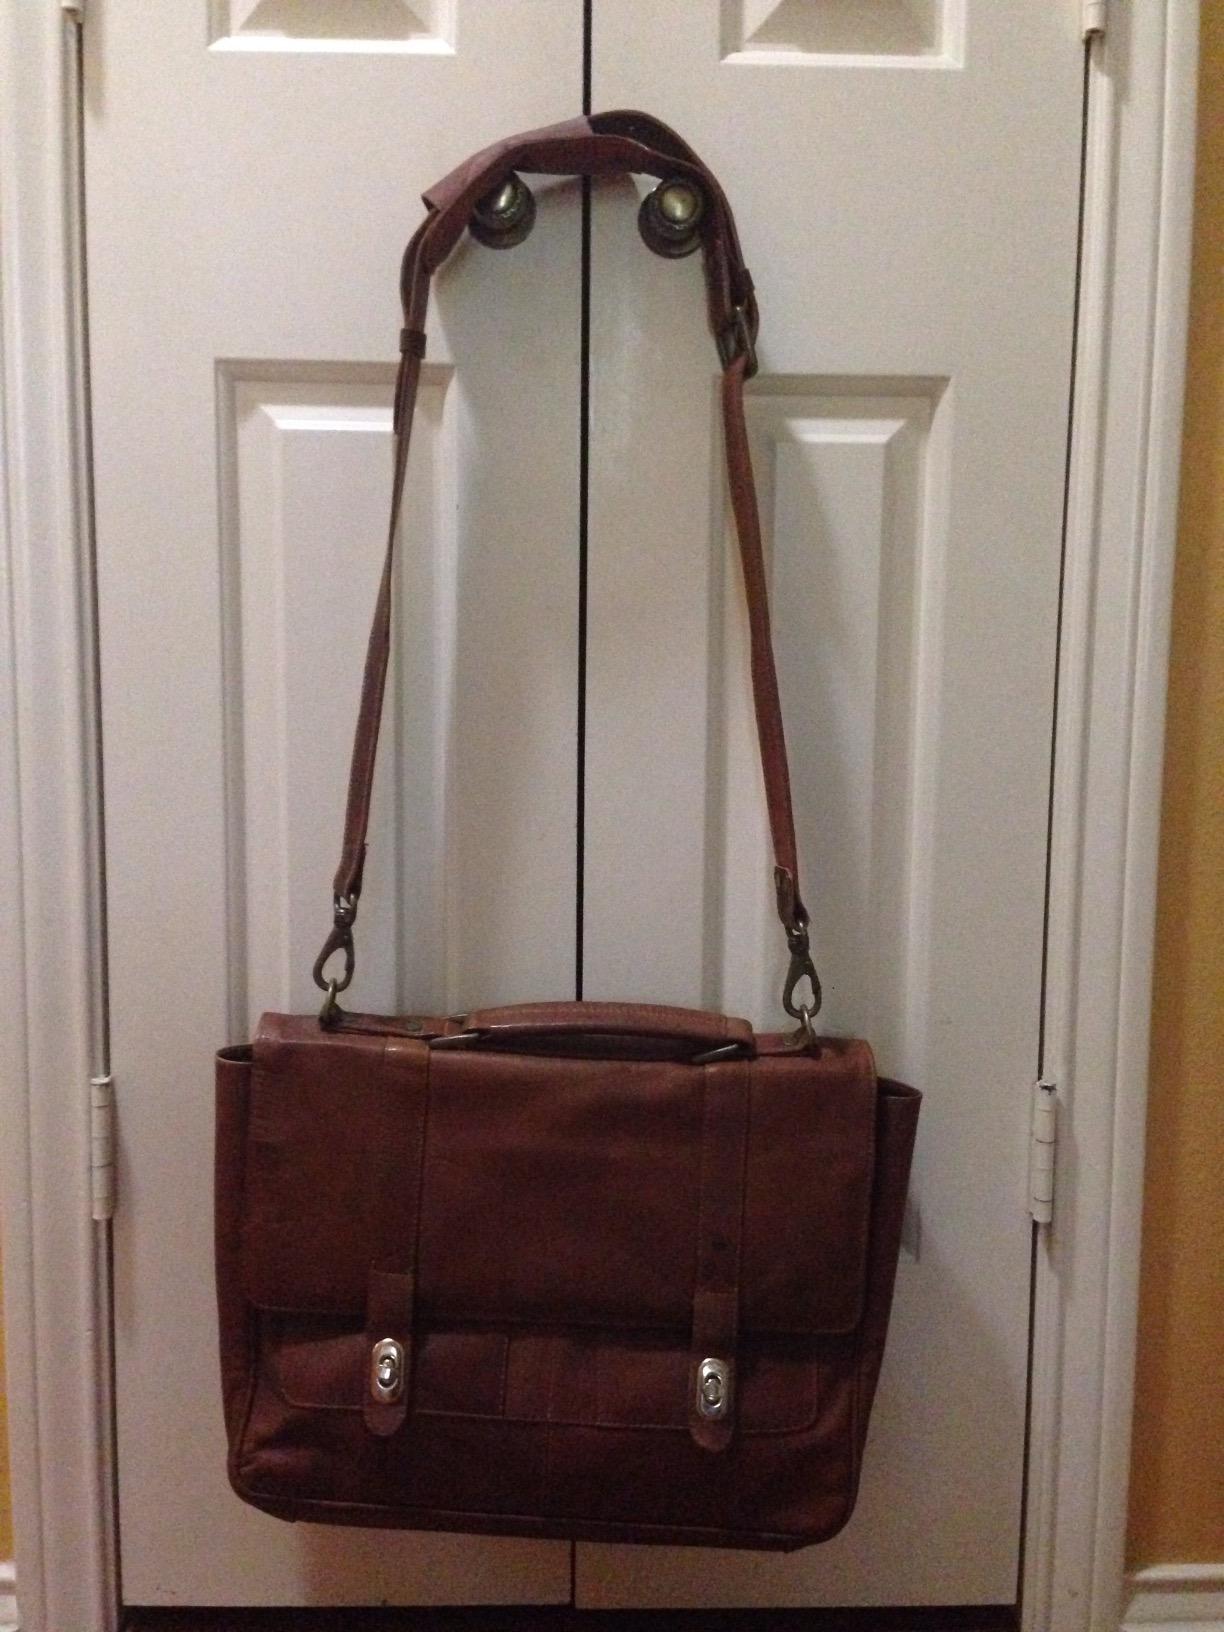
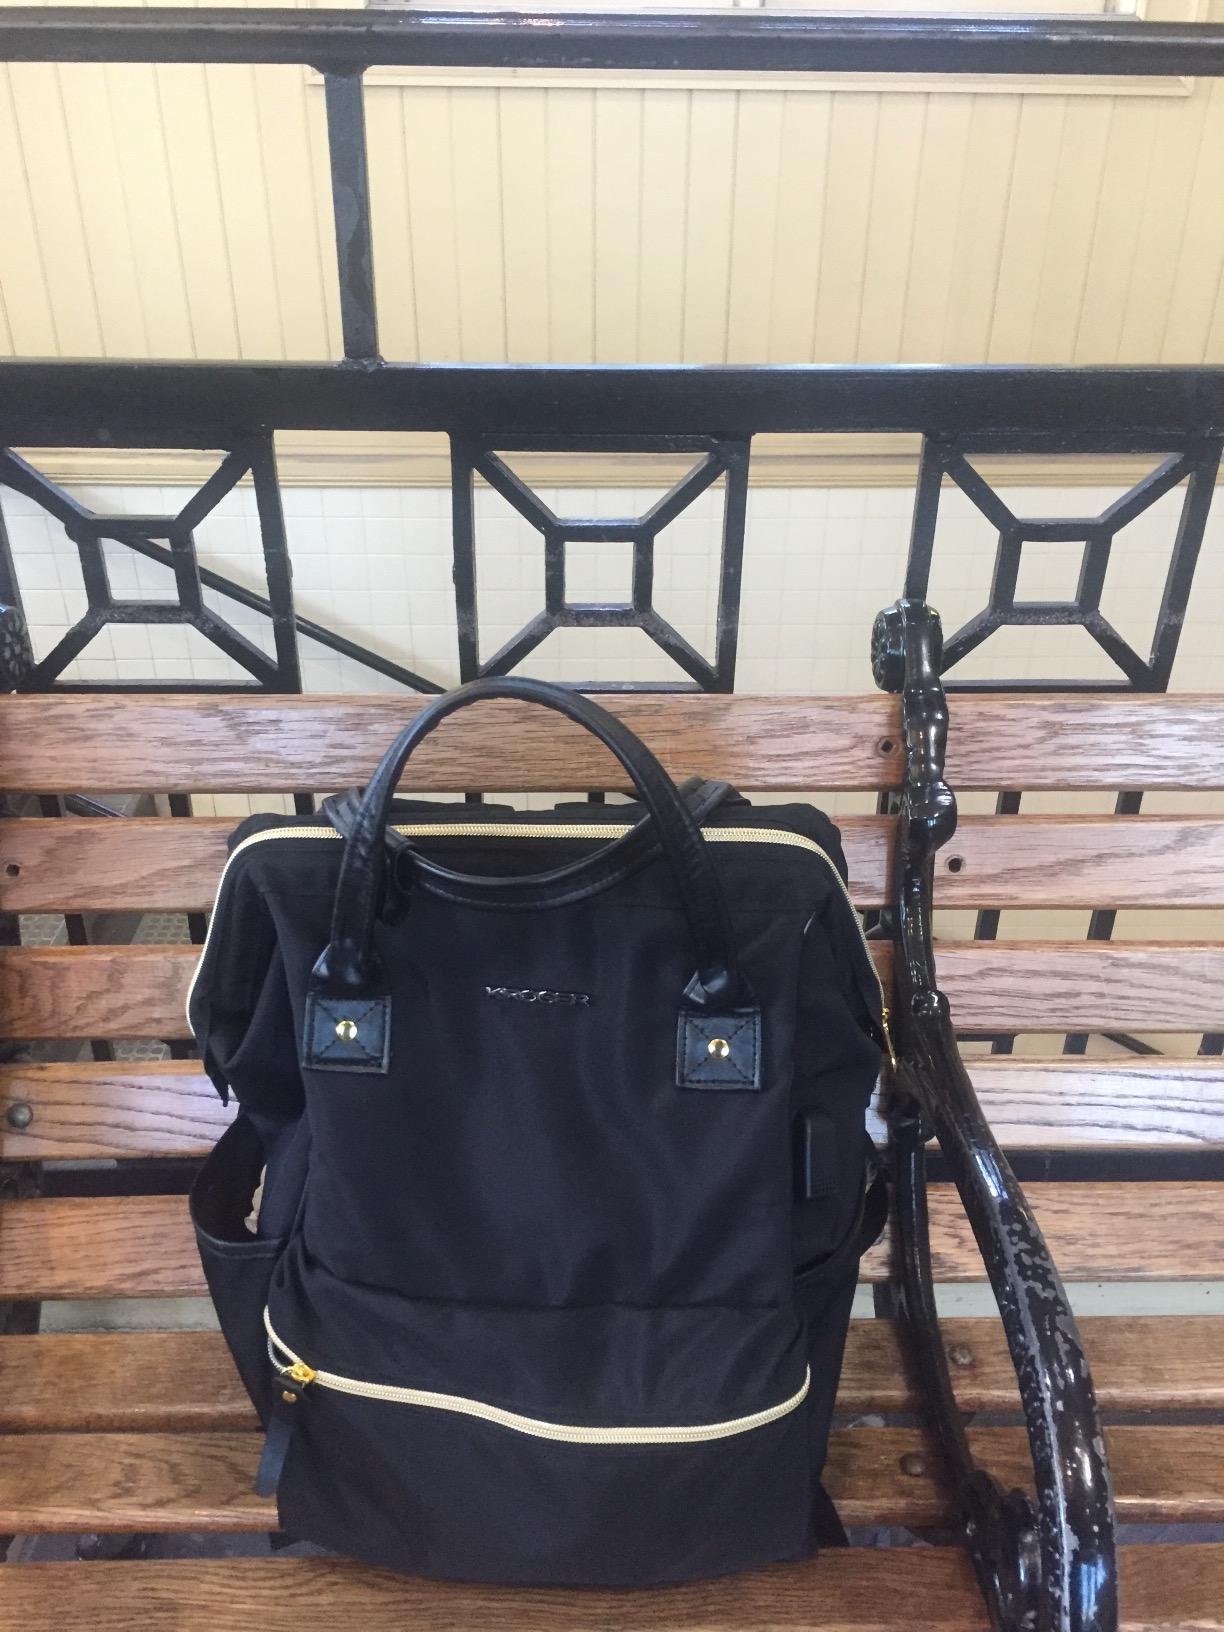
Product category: bag
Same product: no